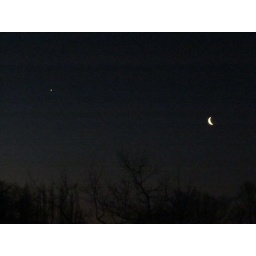
this was taken from my bedroom window in the early hours of the morning!!!